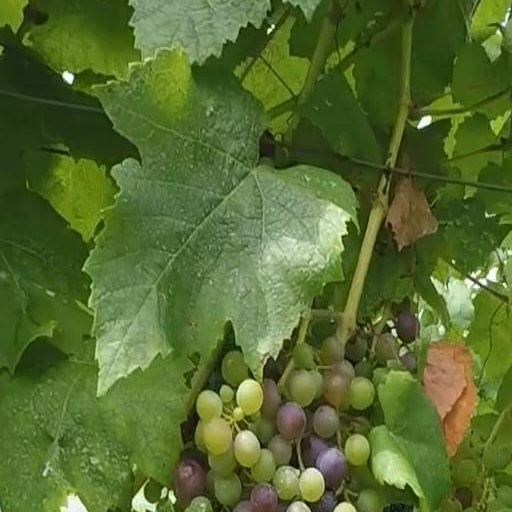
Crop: grape